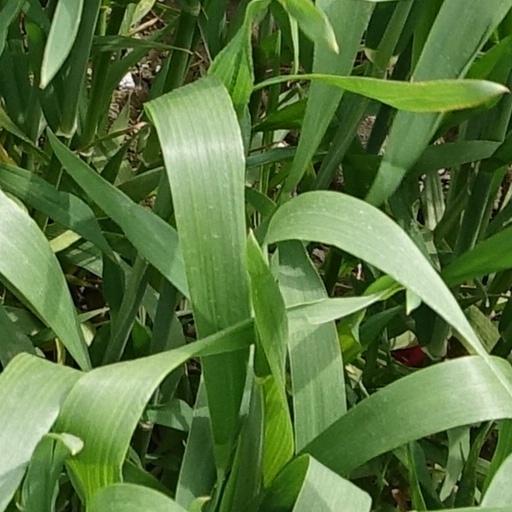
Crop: wheat